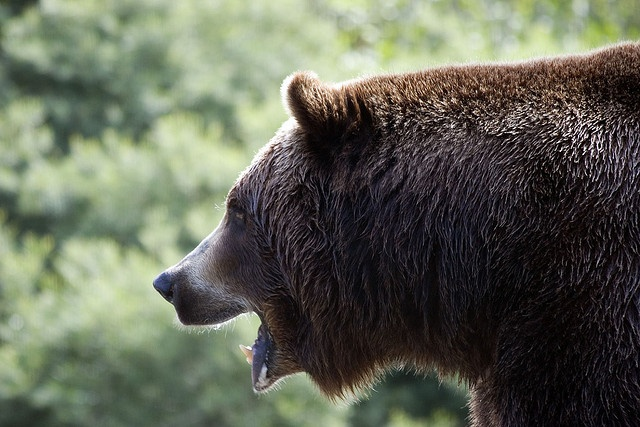
A large brown bear standing in a  lush green forest.
A bear with his mouth open showing its teeth.
A wild brown bear with its mouth open.
a brown bear has its mouth open and some trees
a grizzly bear is growling into the distance